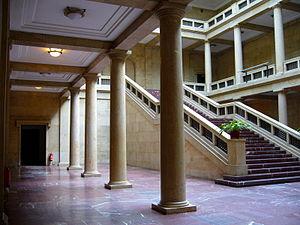
Le Führerbau - que l'on pourrait traduire comme Bâtiment du Führer - a été construit de 1933 à 1937, d'après les plans de l'architecte Paul Ludwig Troost, dans le quartier Maxvorstadt, à Munich.